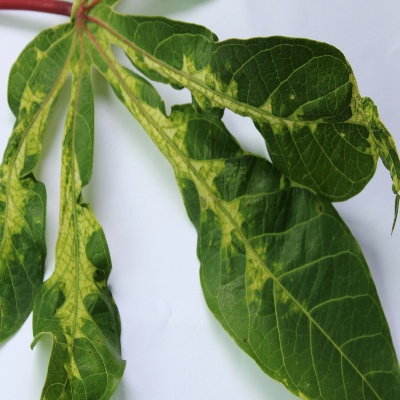
Crop: Cassava
Condition: mosaic